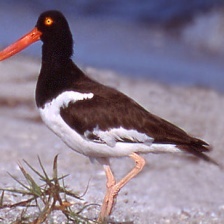
Species: OYSTER CATCHER
Scientific name: HAEMATOPUS
ImageNet parent category: oystercatcher